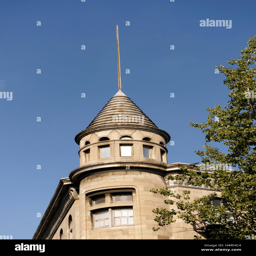
tower of a colonial building